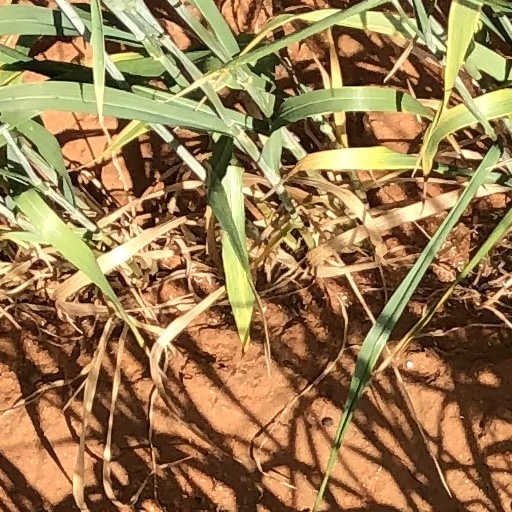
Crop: wheat